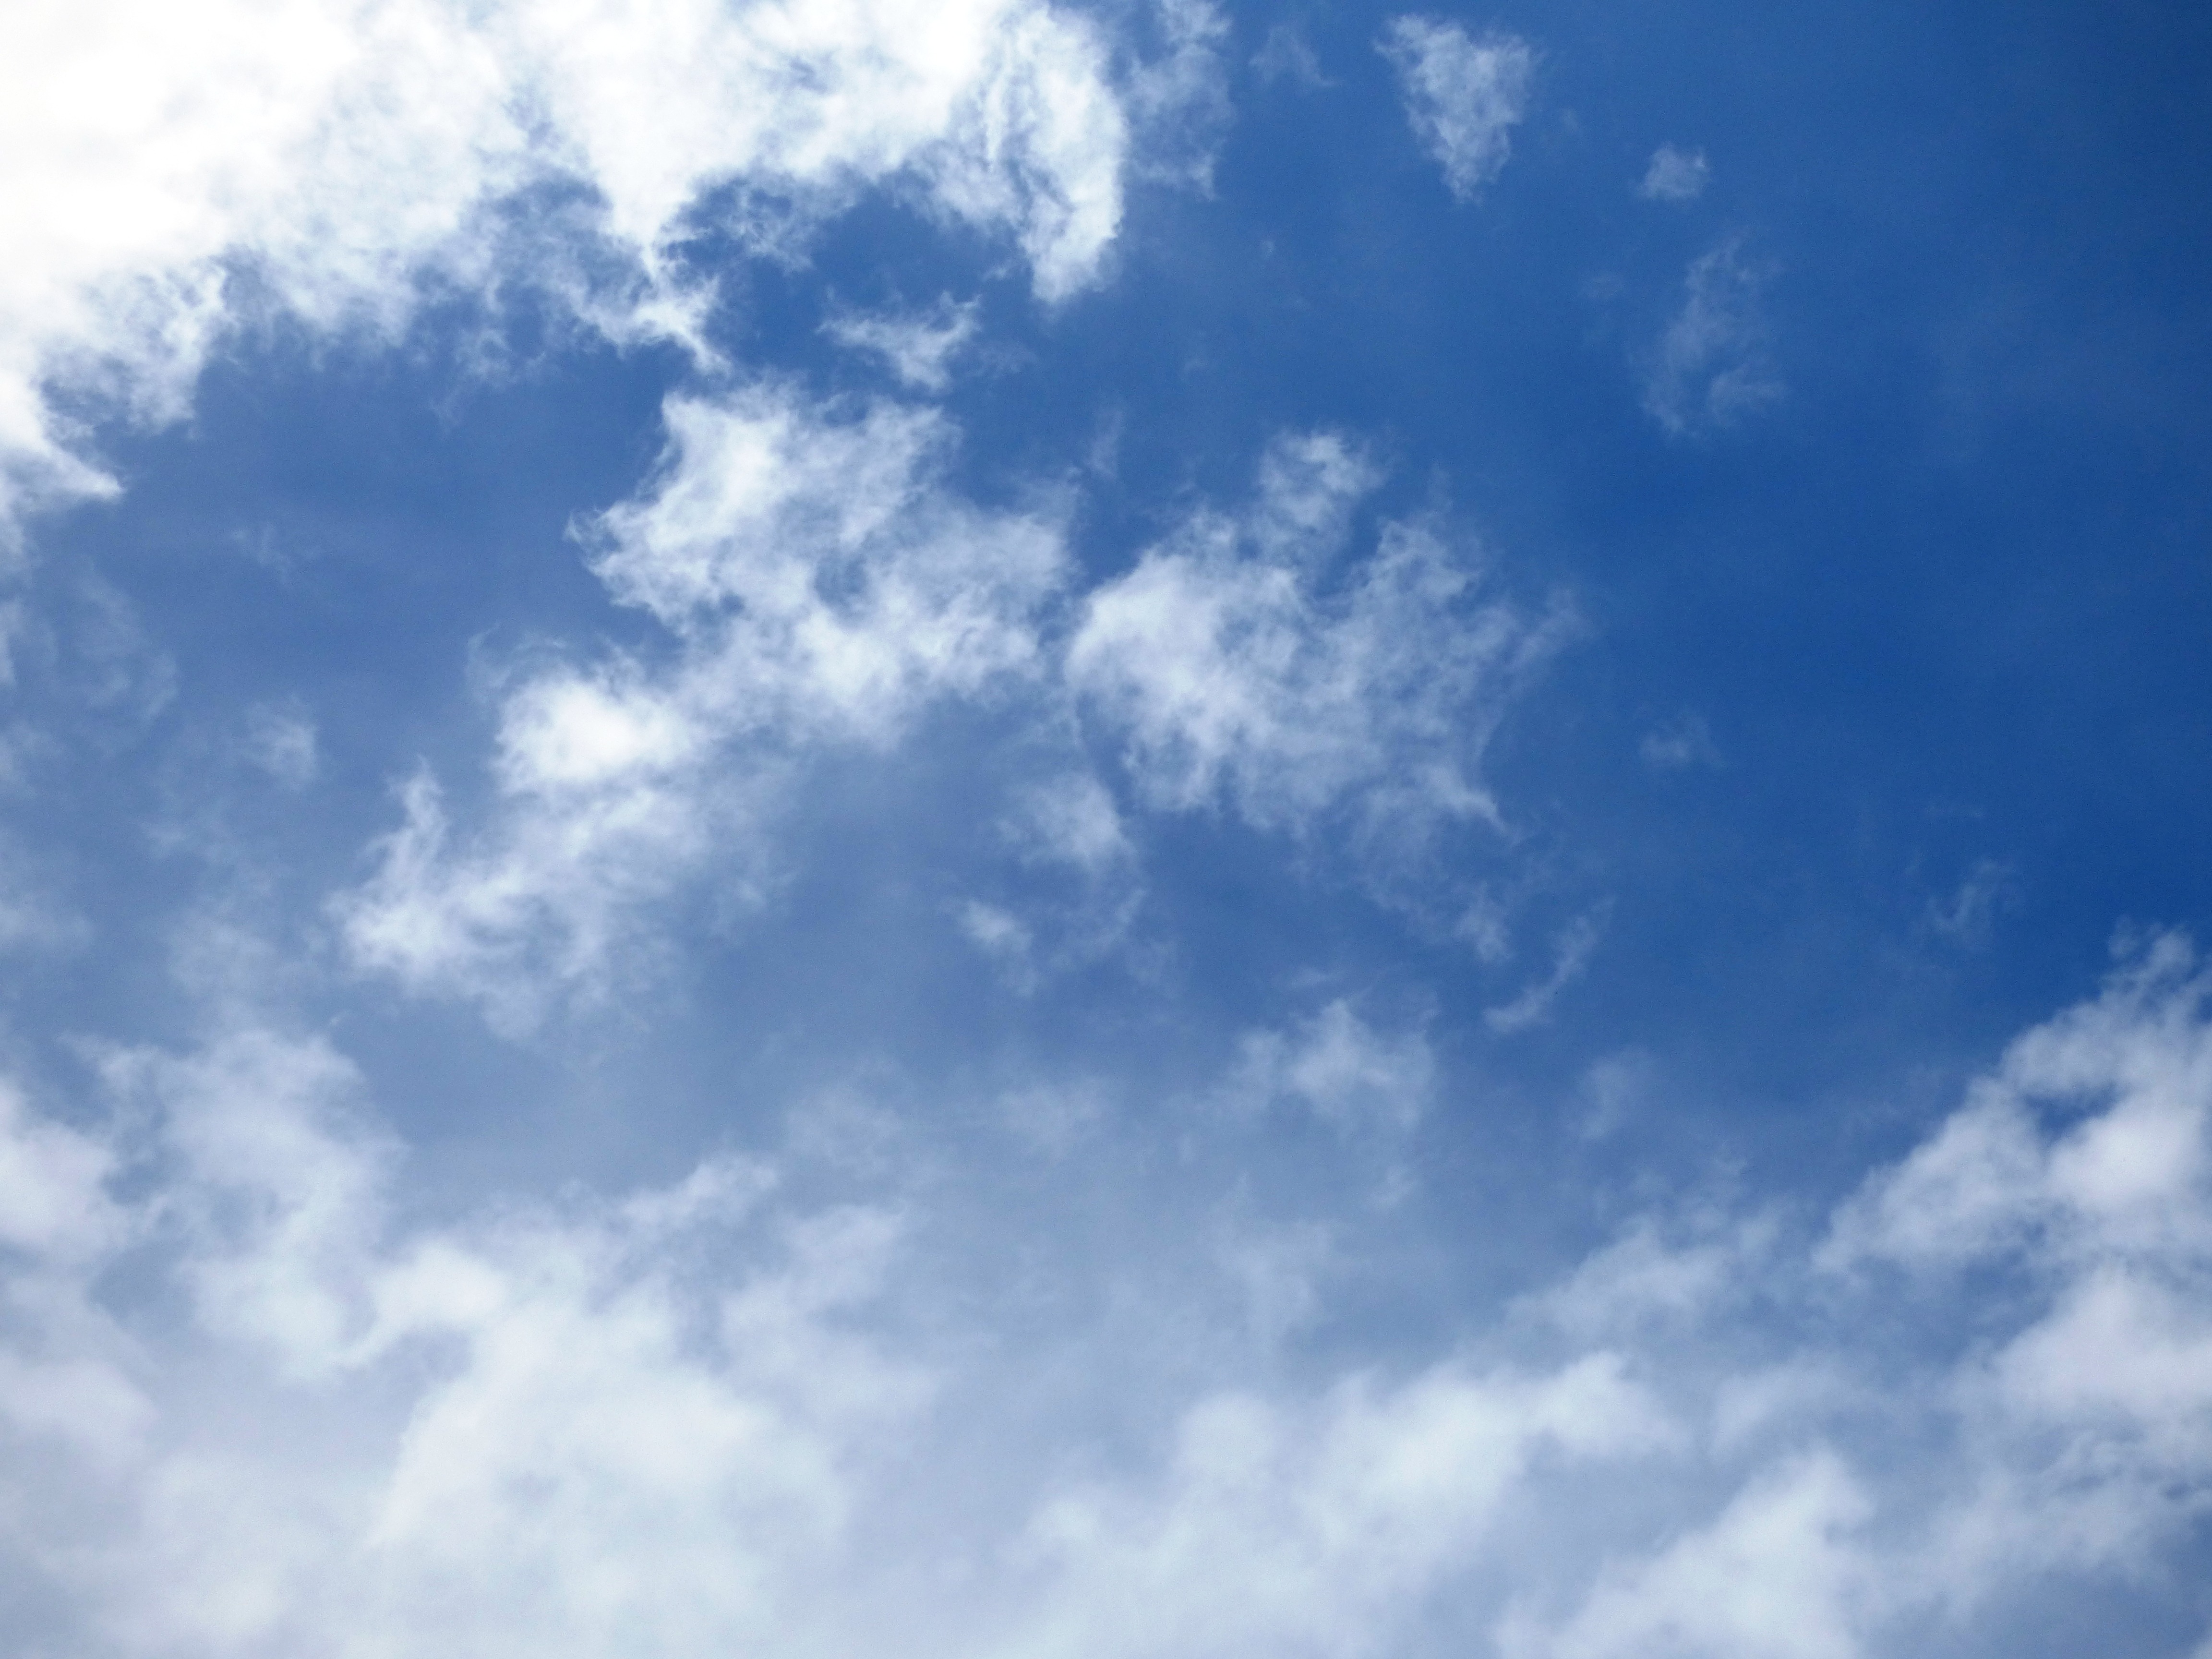
nature, horizon, cloud, sky, white, sunlight, atmosphere, daytime, clear, weather, cumulus, clean, blue, clouds, biel, meteorological phenomenon, atmosphere of earth